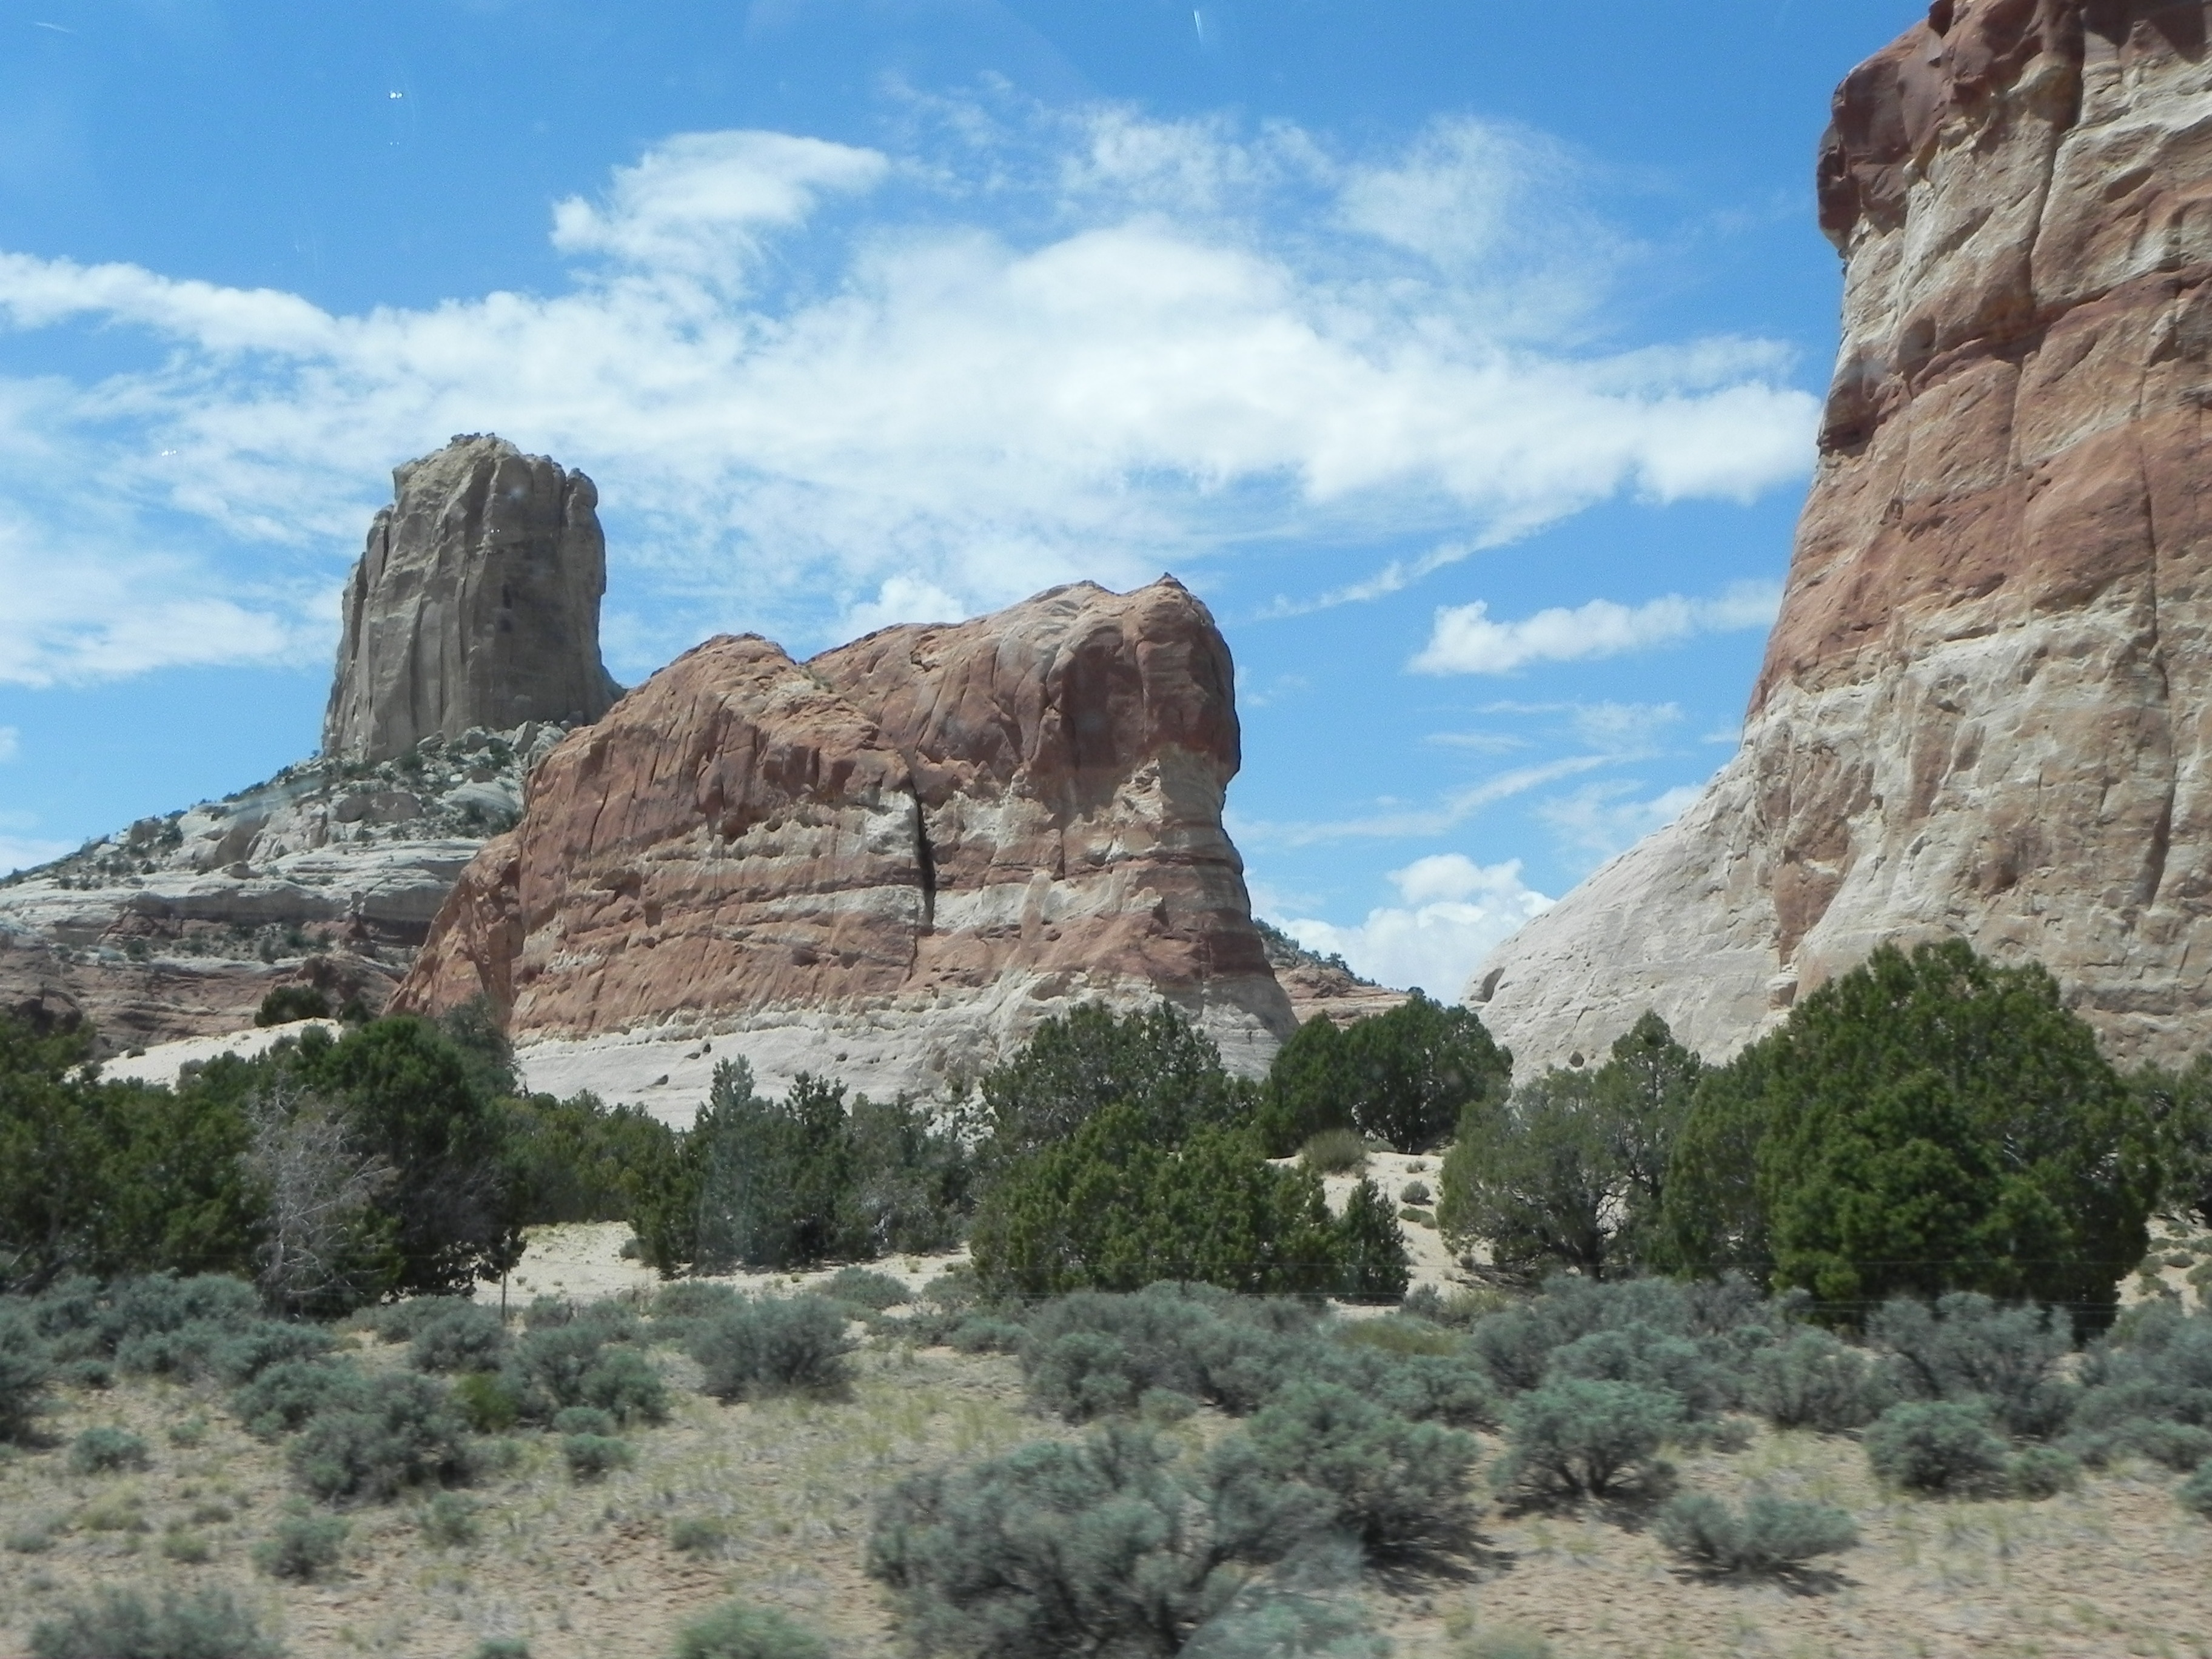
rock, mountain, valley, mountain range, formation, cliff, arch, park, usa, canyon, terrain, national park, west, geology, badlands, plateau, may, wadi, butte, landform, mountainous landforms